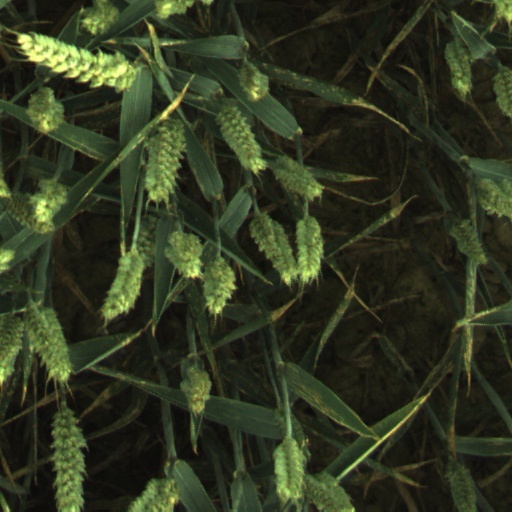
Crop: wheat